Flora Martínez

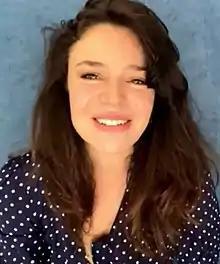
Flora in 2021

Flora Martinez (born 1 November 1977) is a Colombian actress and singer, known for her title role in the 2005 film "Rosario Tijeras".